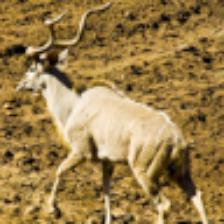
Label: NonHuman